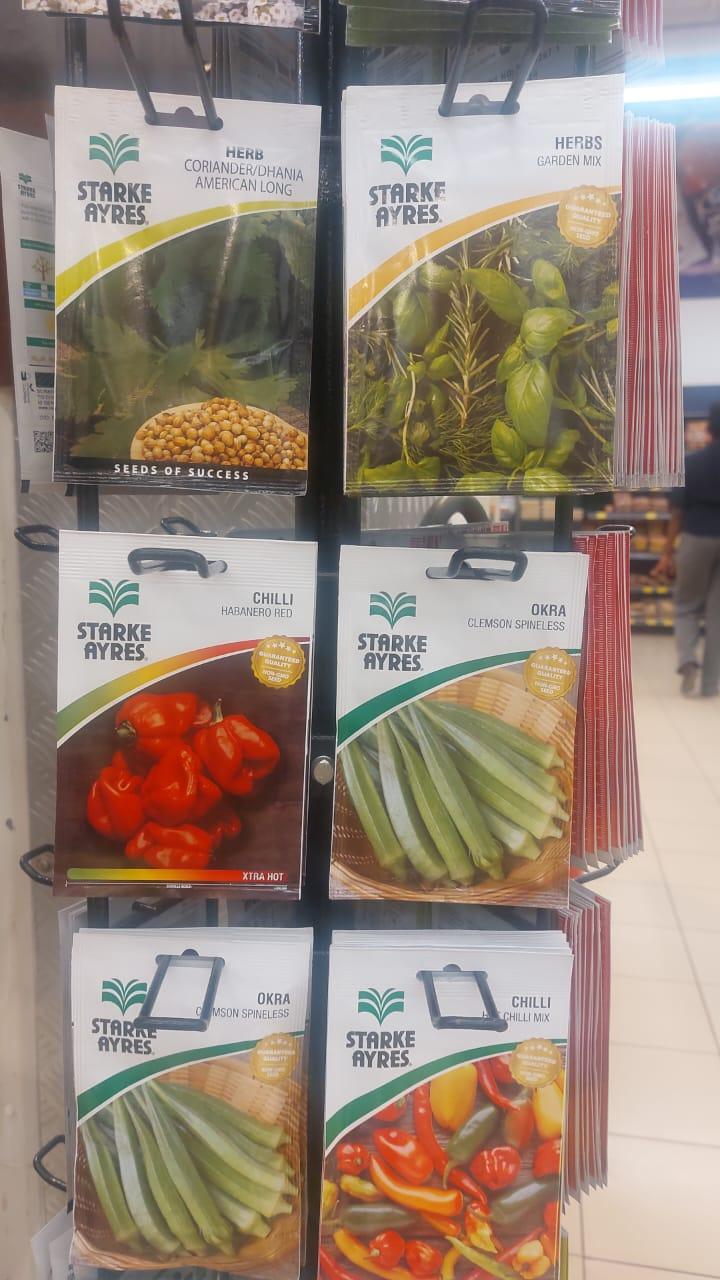
Mandhari iliyojaa miti mirefu na mifupi, yenye matawi ya kuning'inia iliyoifunika milima na kwenye mabonde kuna makazi ya watu yaliyosambaa.